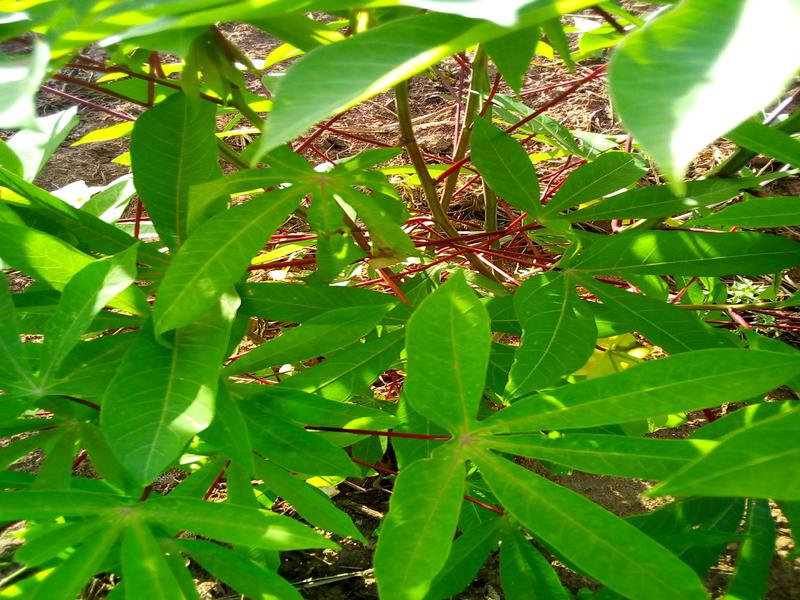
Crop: cassava
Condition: healthy